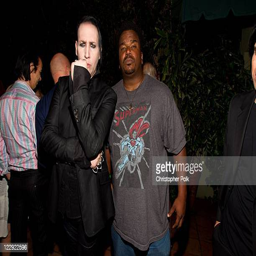
hard rock artist and actor attend the screening